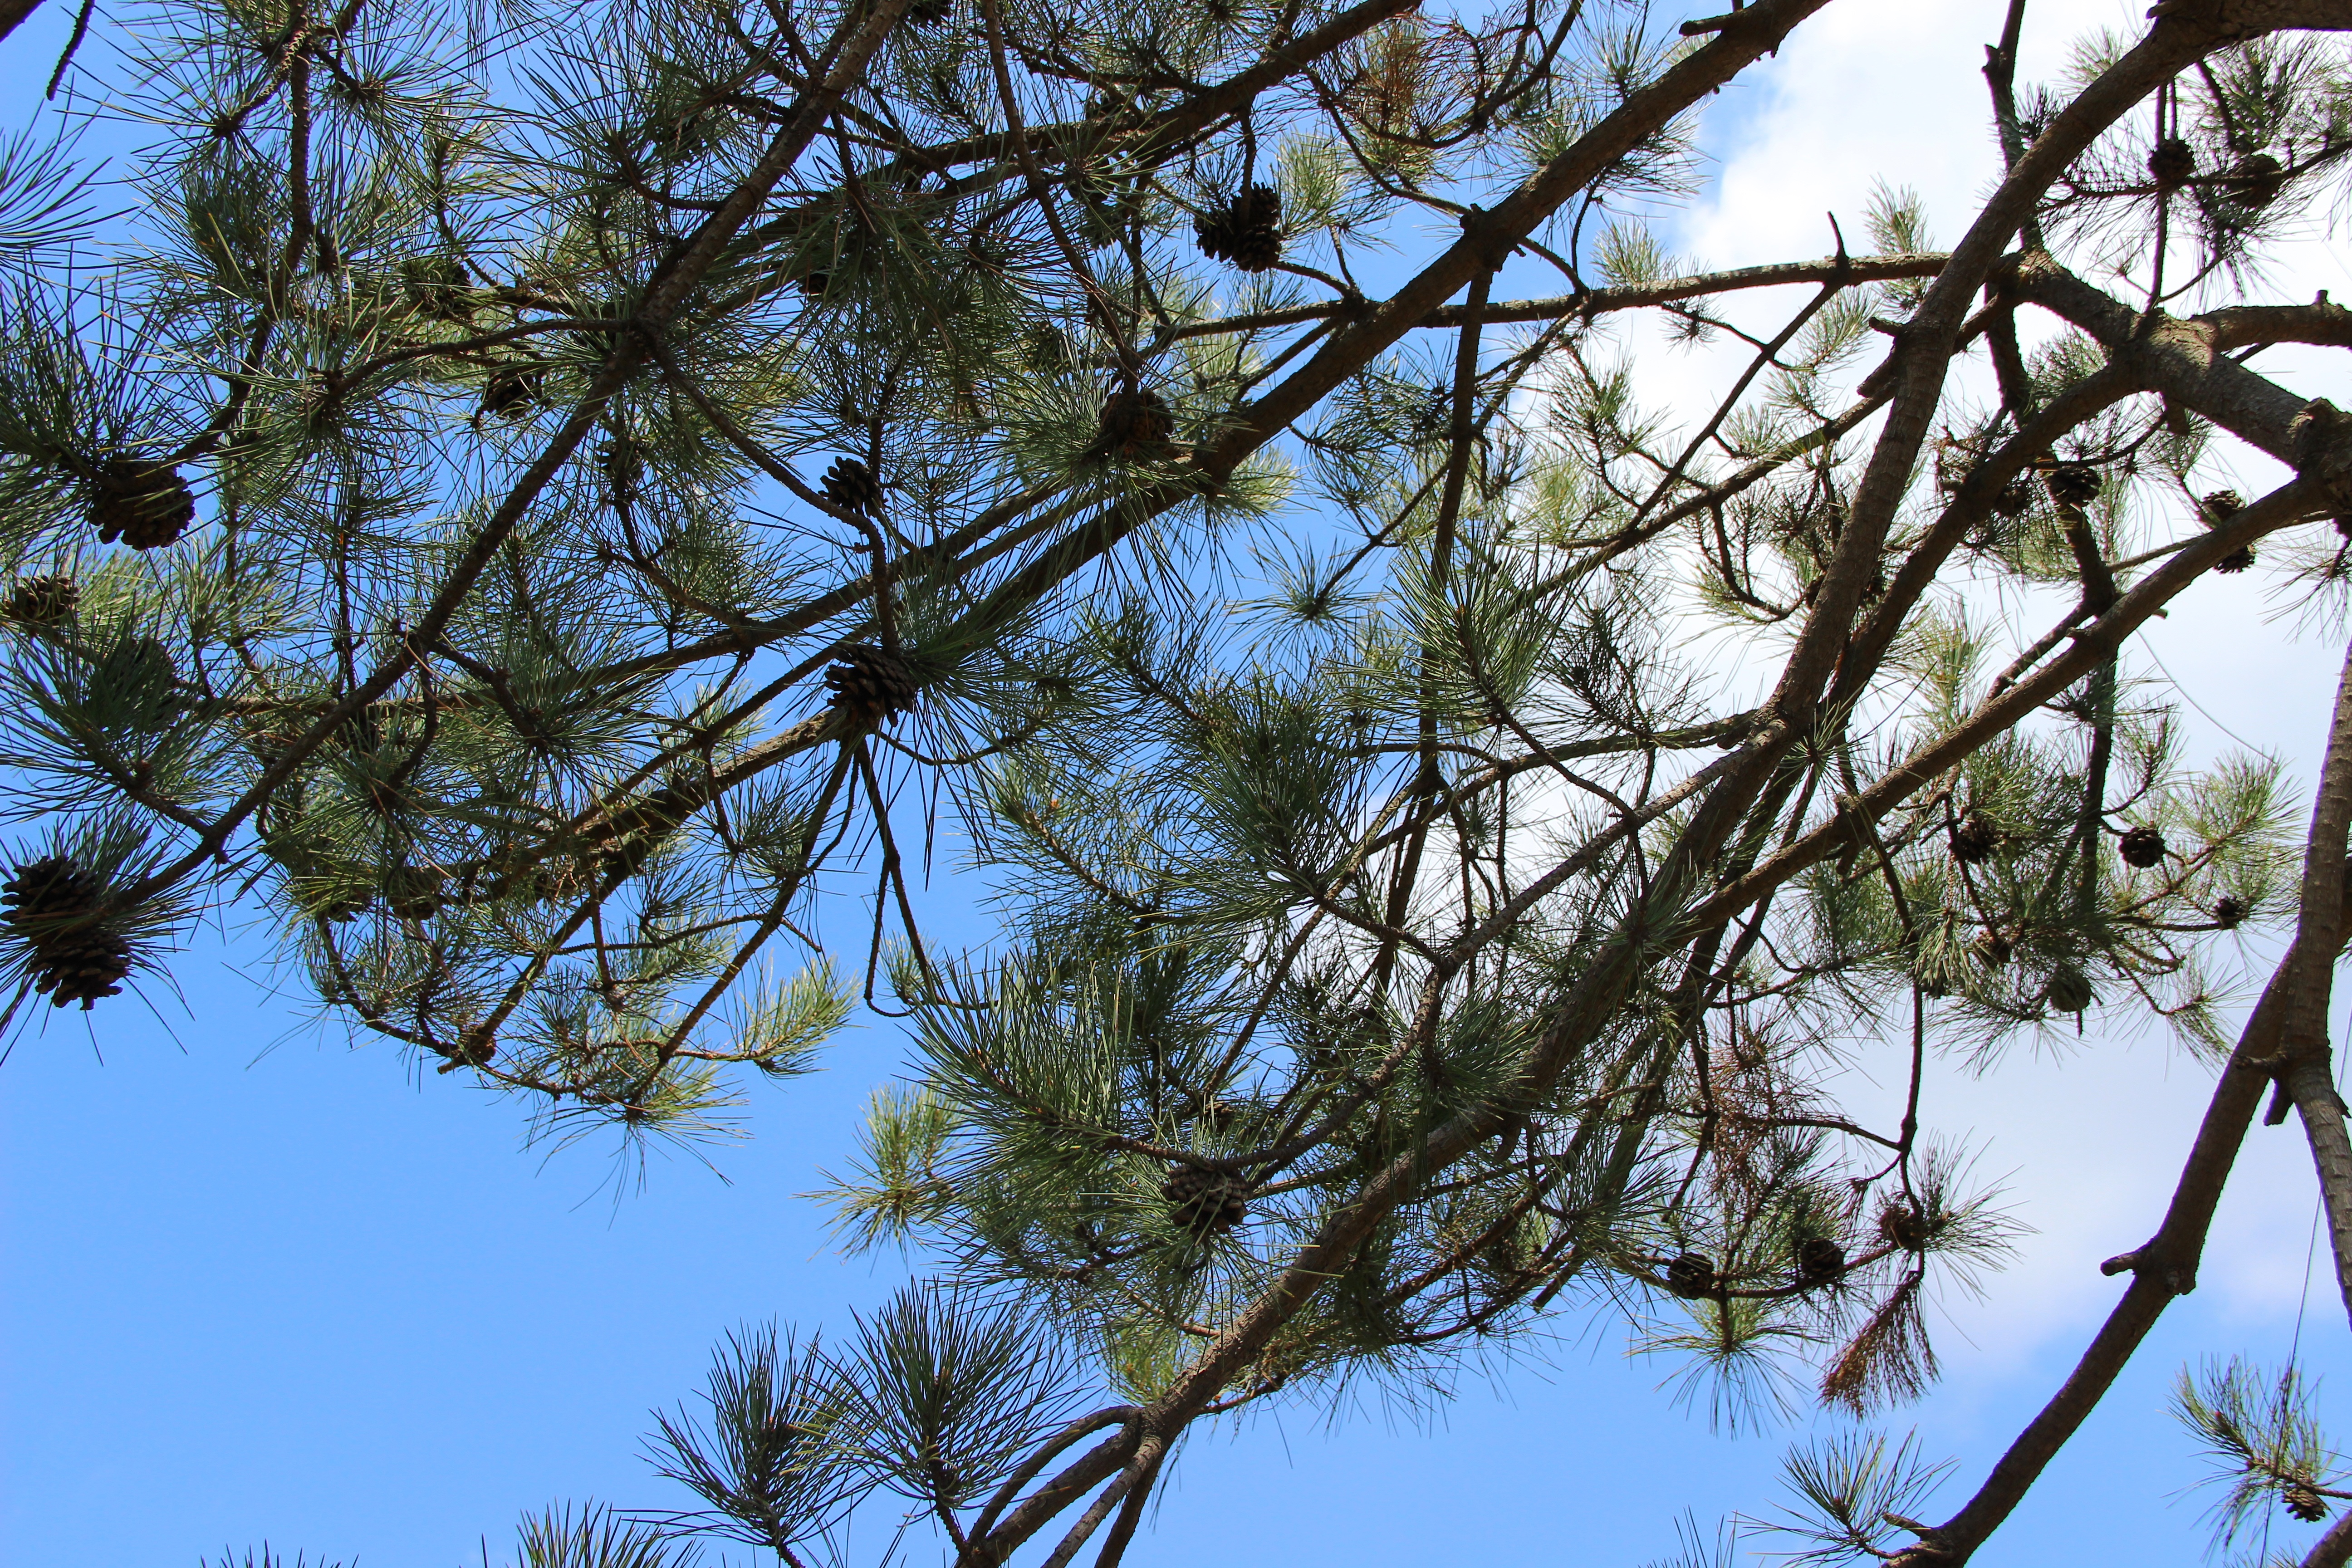
tree, nature, branch, plant, sky, sunlight, leaf, flower, spring, botany, flora, pine tree, blue sky, conifer, trees, spruce, echinacea, ecosystem, white cloud, woody plant, land plant, full of life